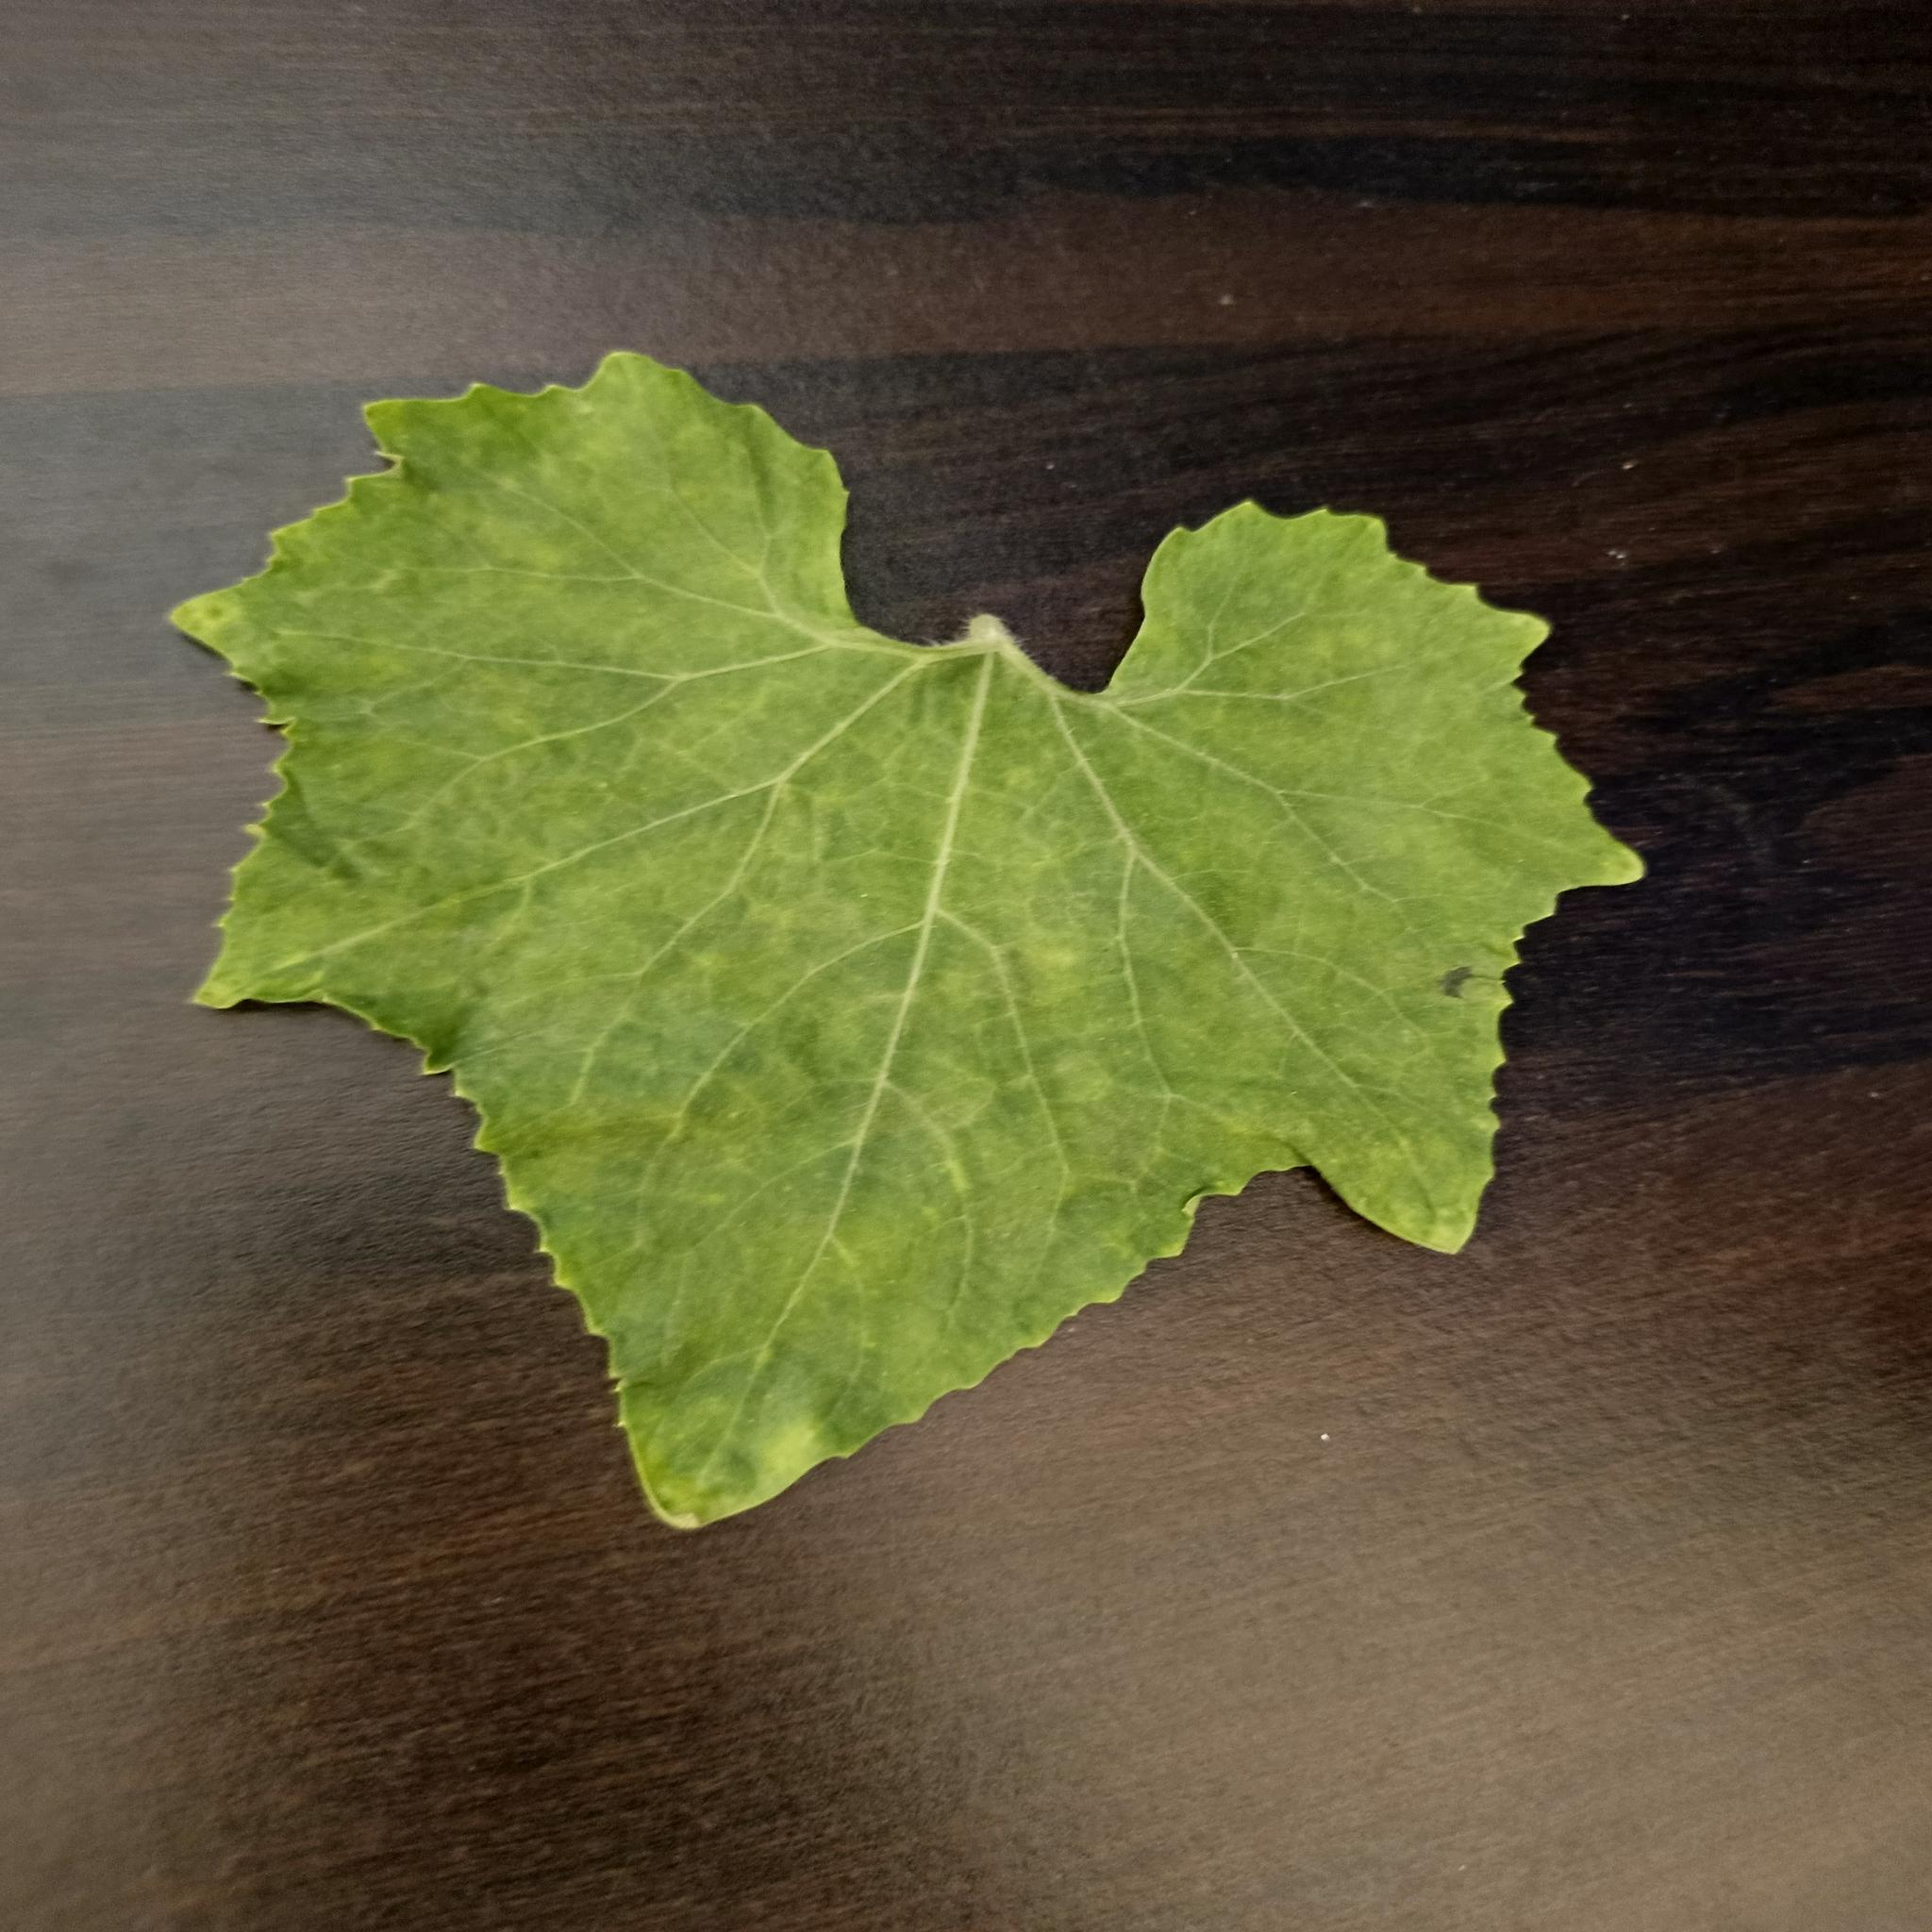
Label: Healthy